McCulloch County Courthouse

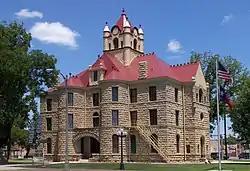
McCulloch County Courthouse in 2010

The McCulloch County Courthouse is located in Brady, McCulloch County, in the U.S. state of Texas. It was added to the National Register of Historic Places listings in McCulloch County, Texas in 1977, and became a Recorded Texas Historic Landmark in 1967.